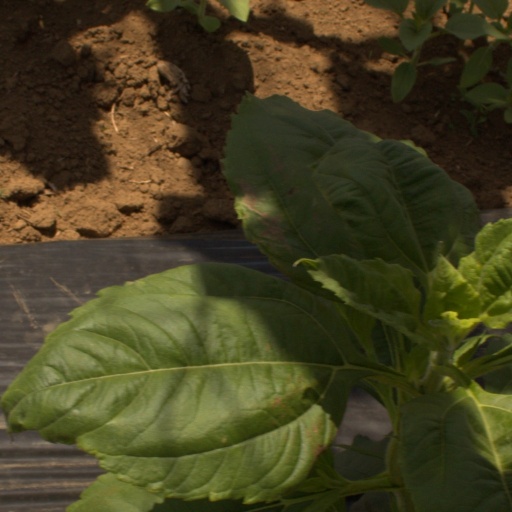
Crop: Jerusalem artichoke